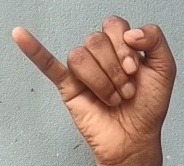
ASL sign: J